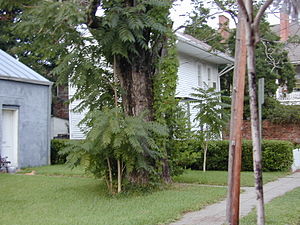
Natchez (Mississippi) / Kendte fra Natchez
Det hvide hus, der anes bag træet, blev brugt som "Tante Pollys Hus" i filmen Huckleberry Finn"
Natchez er hovedby i Adams County i staten Mississippi. Byen har 15.792 indbyggere. Byen blev grundlagt i 1716 og var det sydlige udgangspunkt for Natchez Trace. Byen spillede en stor rolle i udviklingen af det sydvestlige USA.